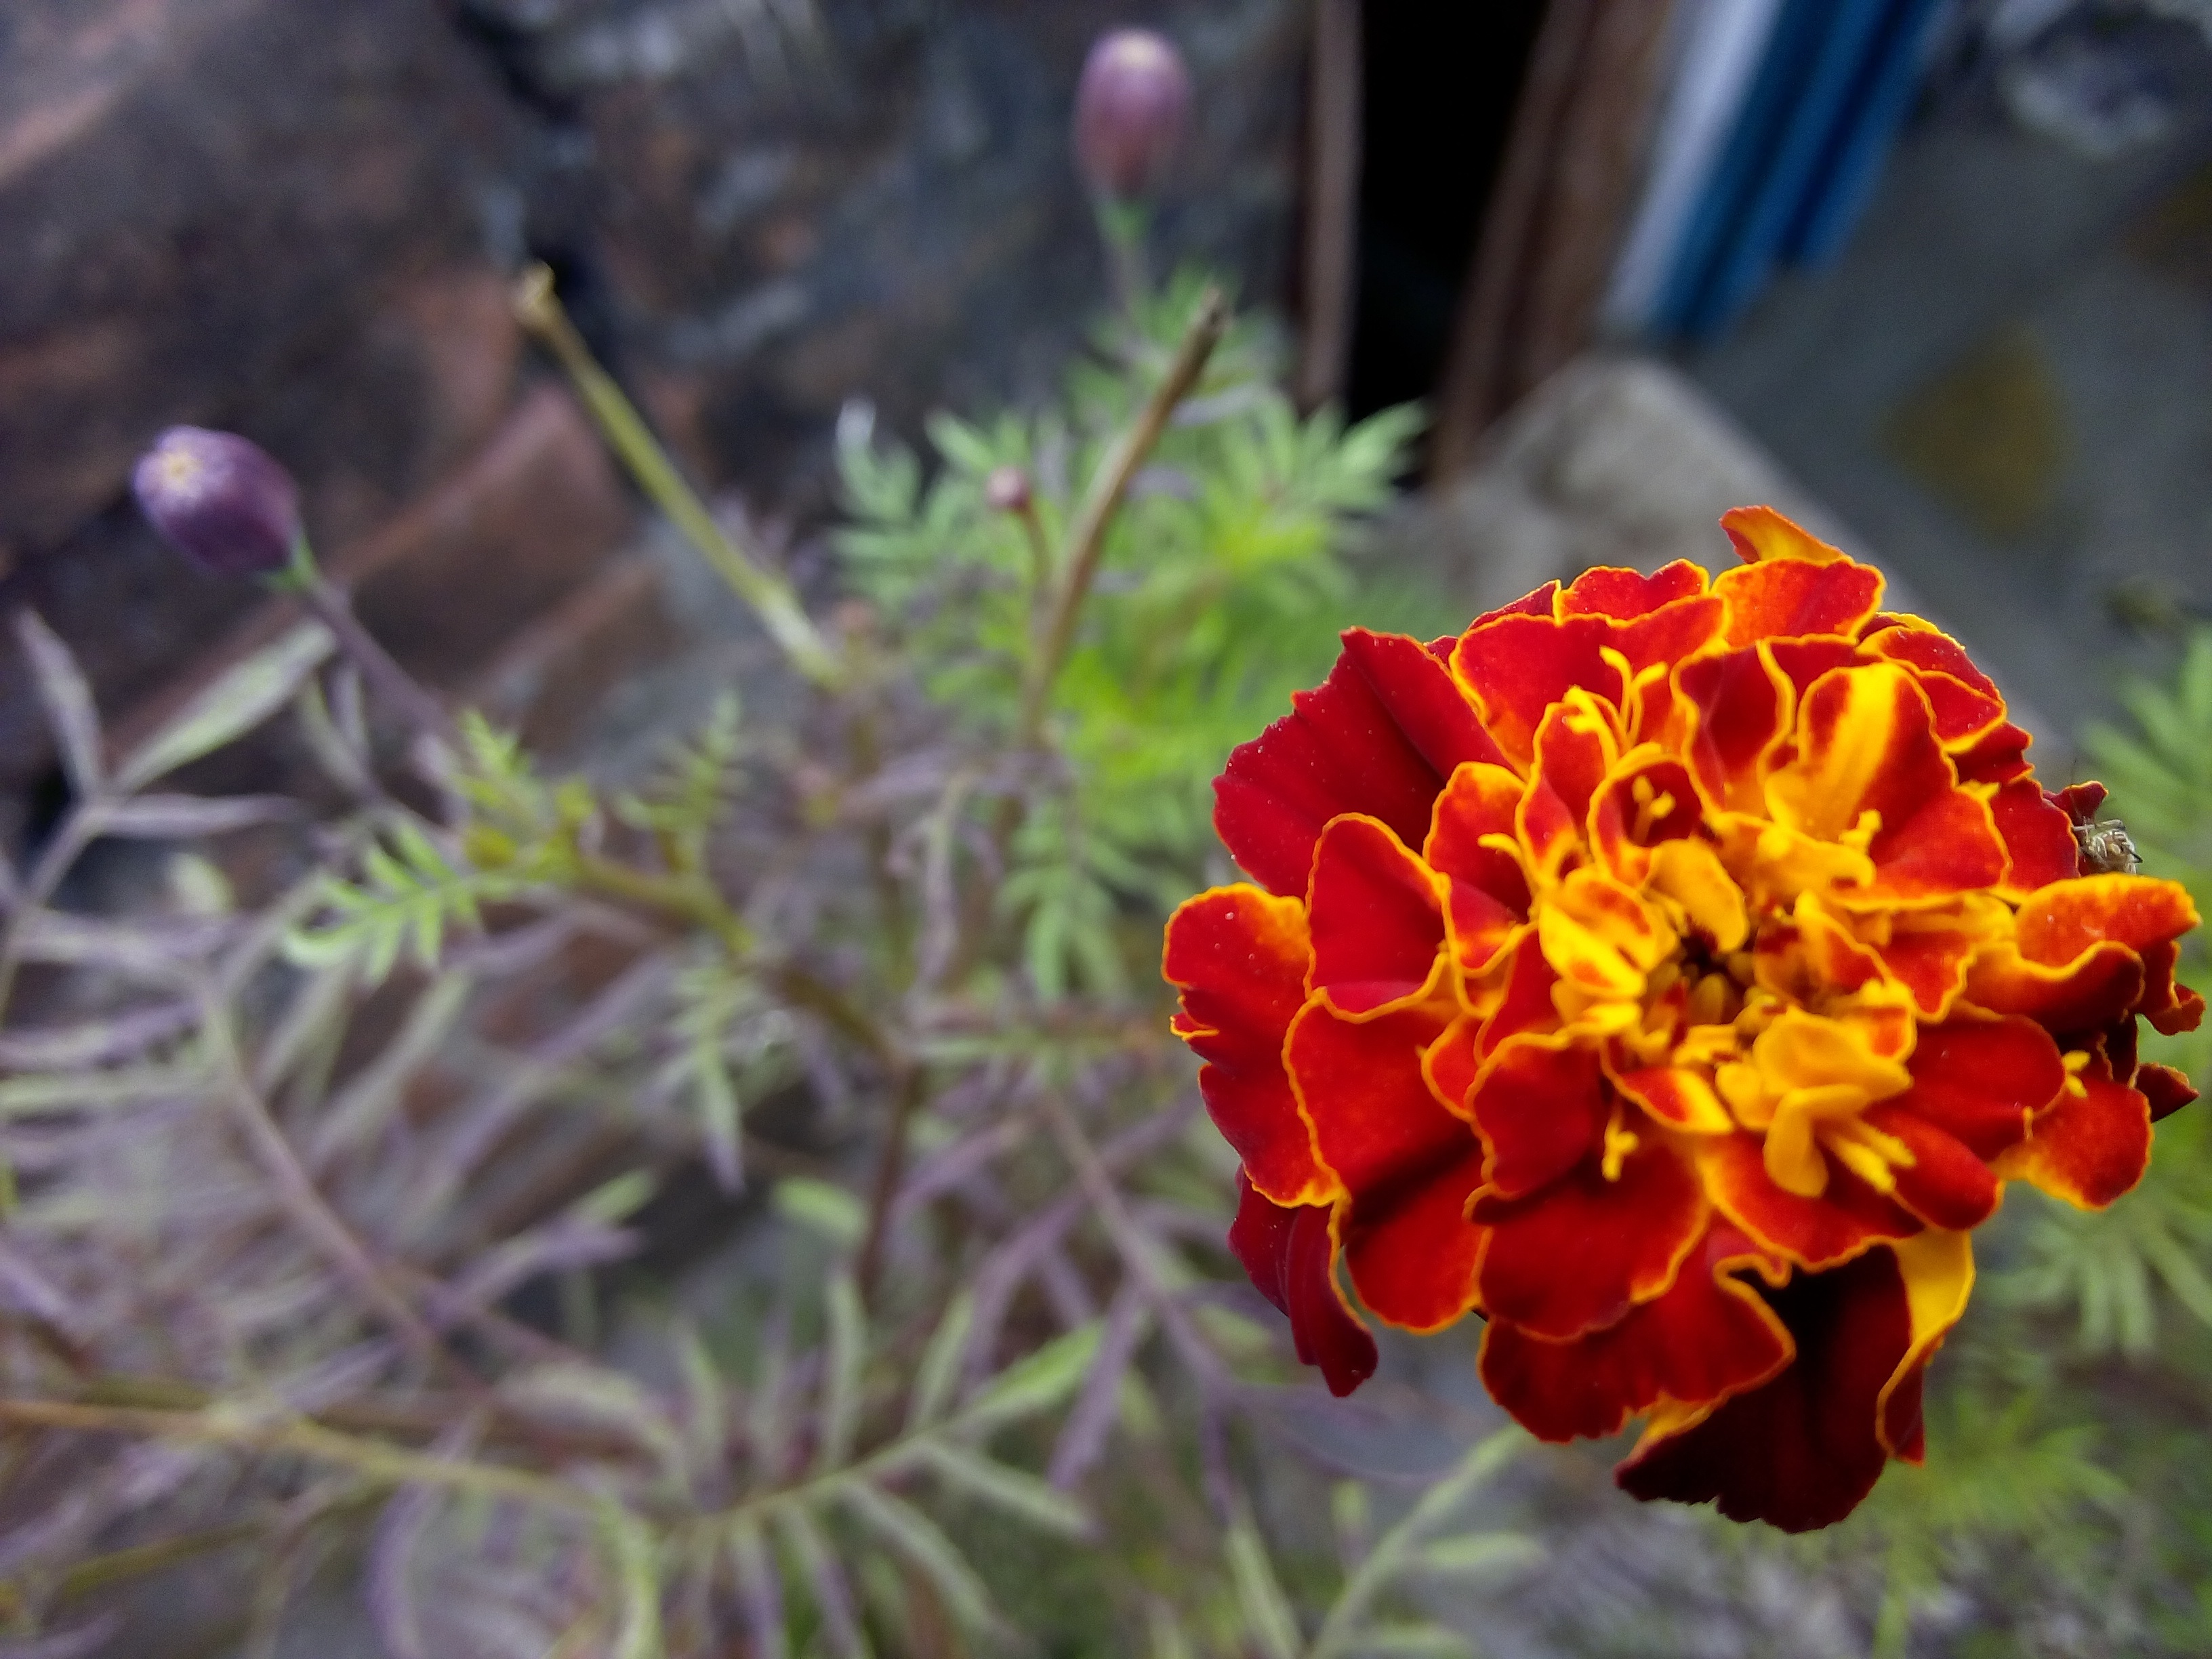
nature, blossom, plant, leaf, flower, petal, botany, flora, wildflower, macro photography, flowering plant, land plant